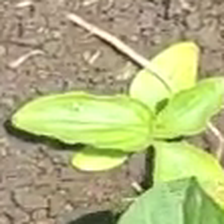
Weed species: Kena_(Commplina_benghalensio)